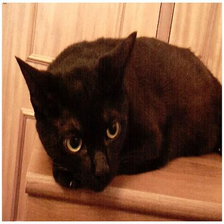
Species: cat
Breed: Bombay